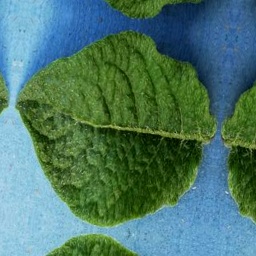
Etiqueta: Sana